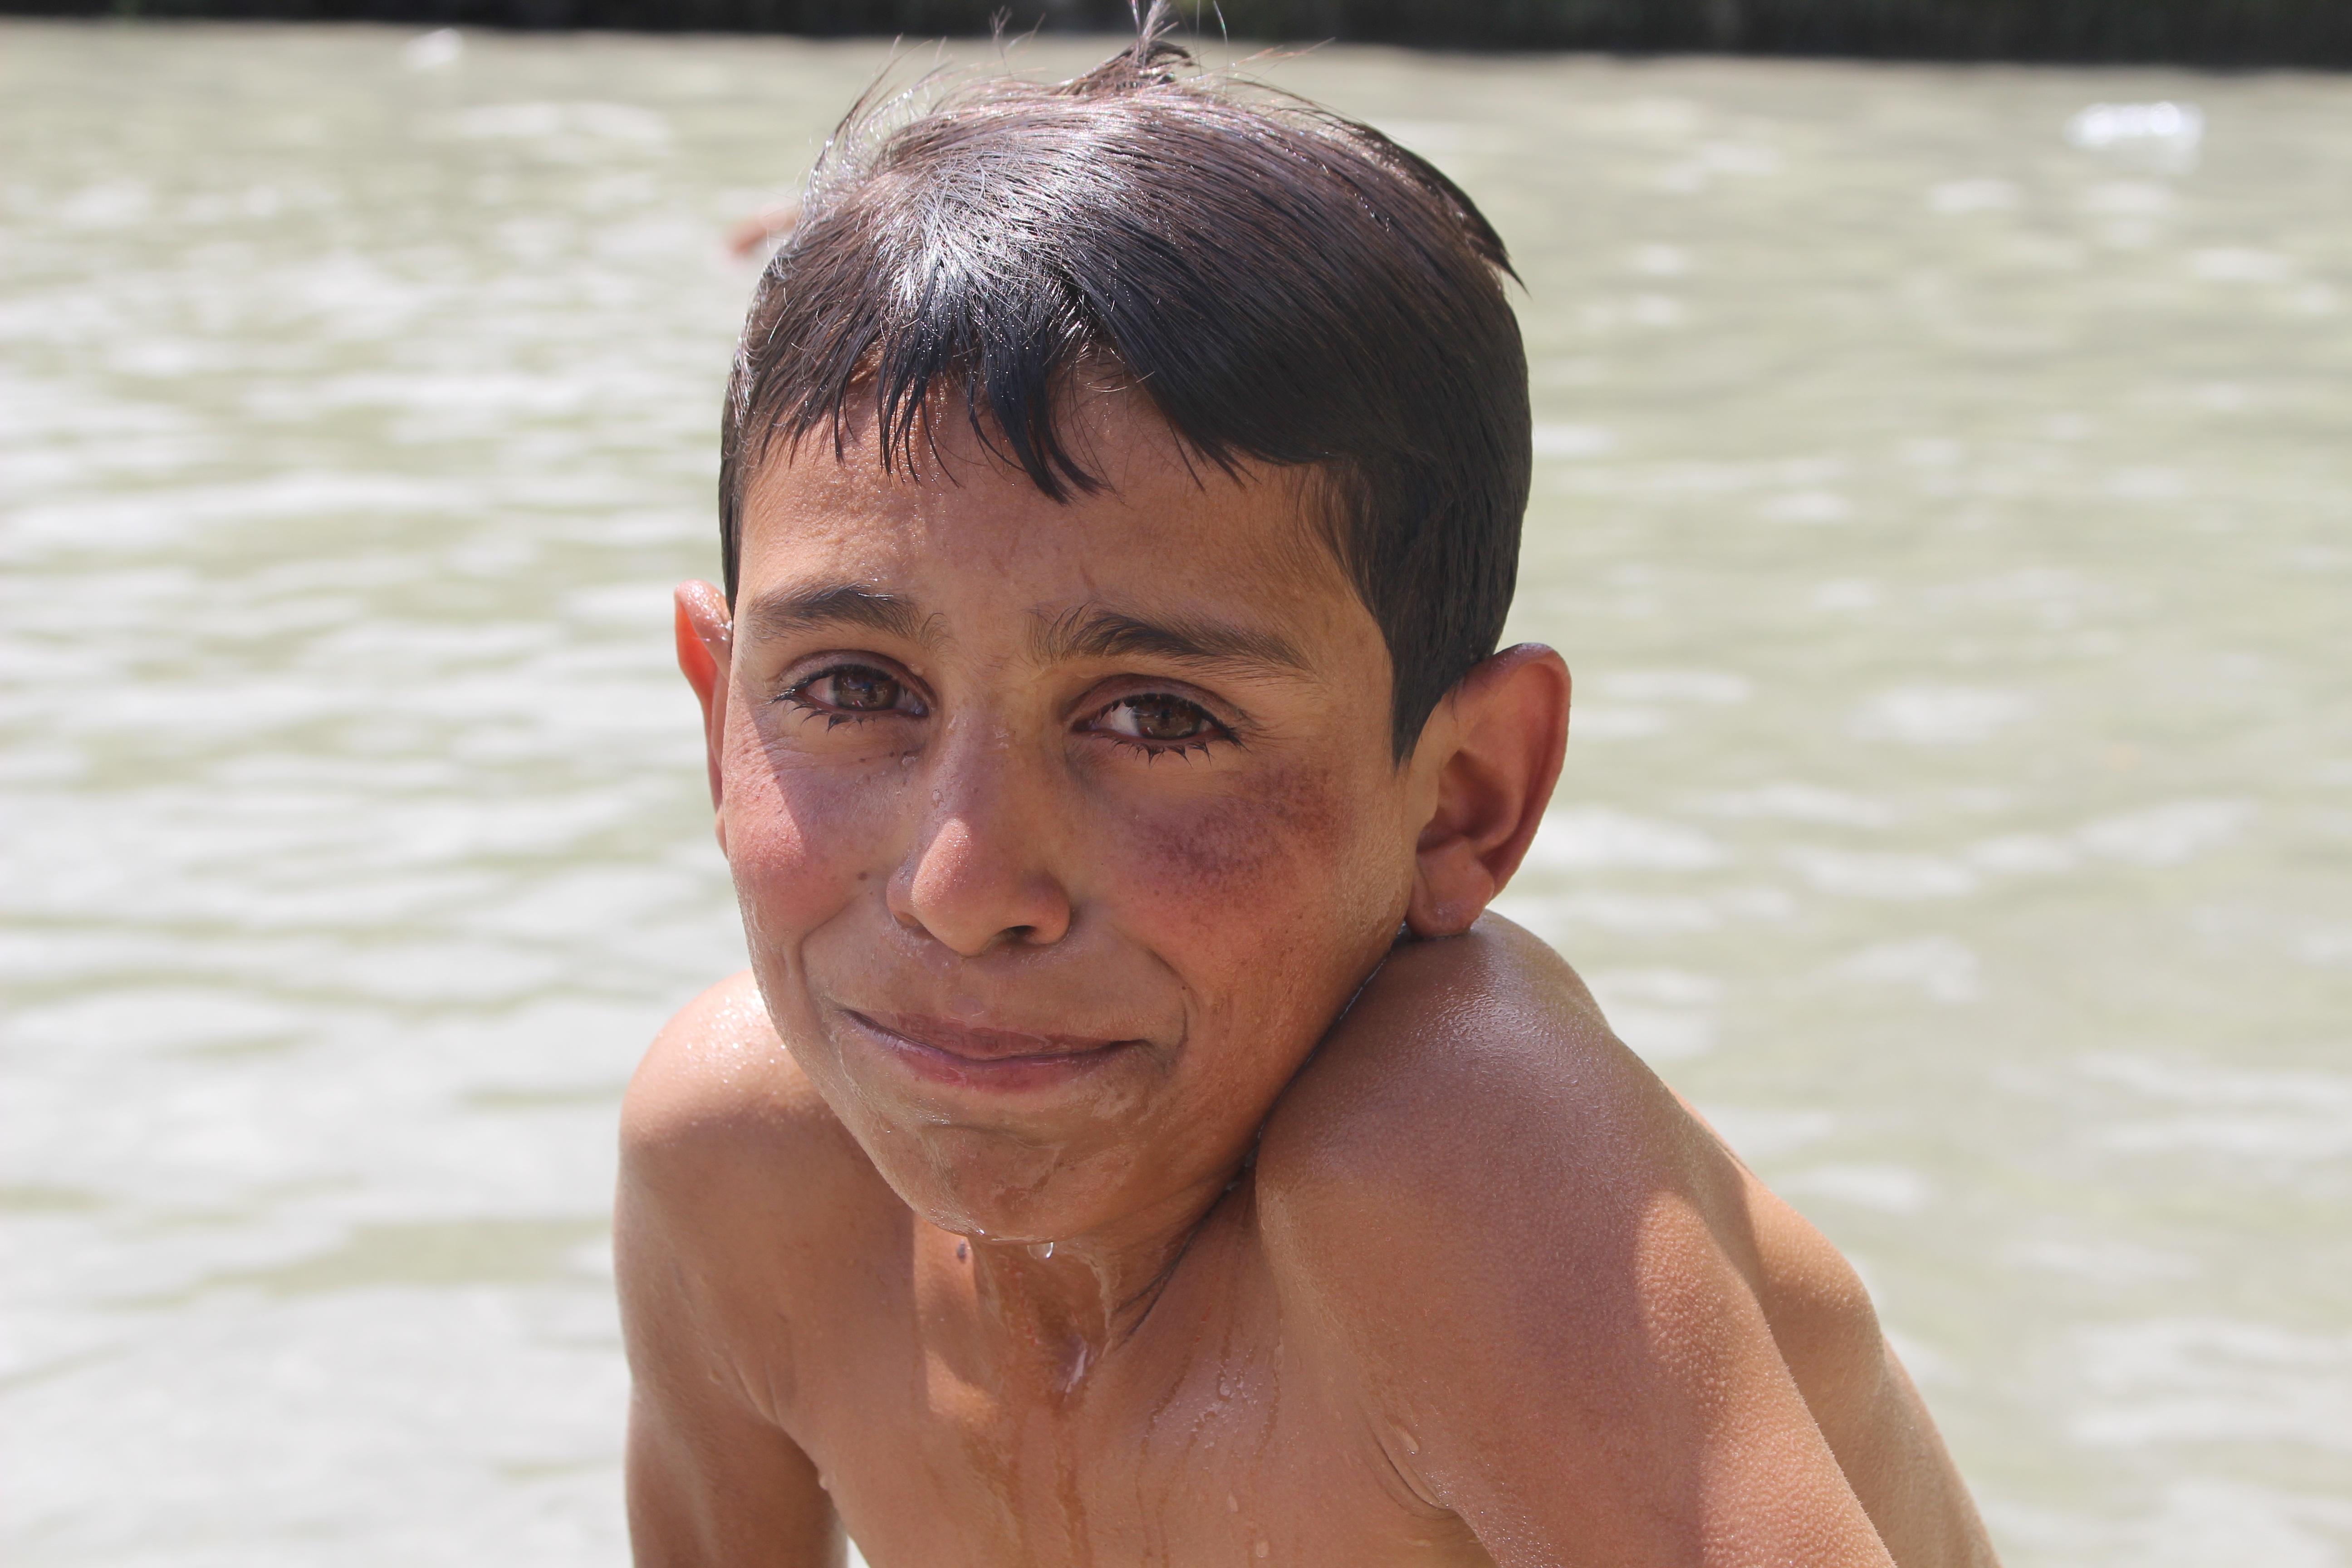
man, water, person, kid, male, pool, child, facial expression, smile, muscle, swimming, swimmer, fun, skin, bathing, unmatched, kids swimming, water sport, barechestedness